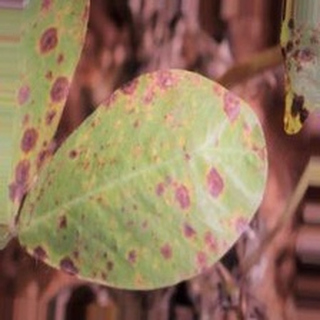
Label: groundnut_late_leaf_spot